Anthony Smith (sculptor)

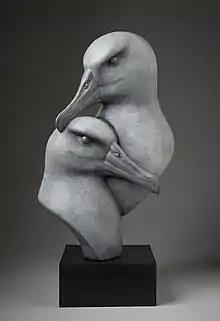
'Albatross Couple' bronze sculpture by Anthony Smith

In addition to his sculpting work, Smith is also a photographer. His first book was published in August 2015, and is a visual account of life aboard the Dutch tall ship "Stad Amsterdam".